Warrant officer

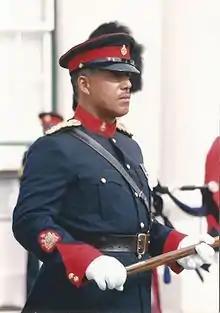
The Regimental Sergeant Major of the Royal Bermuda Regiment, WO1 Herman Eve, in 1992

In 1973, warrant officers reappeared in the Royal Navy, but these appointments followed the army model, with the new warrant officers being ratings rather than officers. They were initially known as fleet chief petty officers (FCPOs), but were renamed warrant officers in the 1980s. They rank with warrant officers class one in the British Army and Royal Marines and with warrant officers in the Royal Air Force.